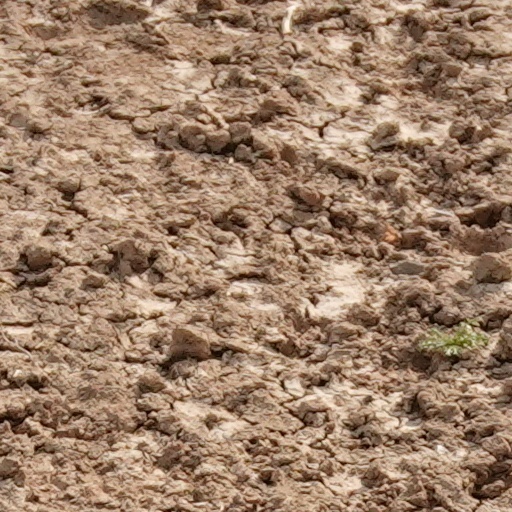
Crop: wheat